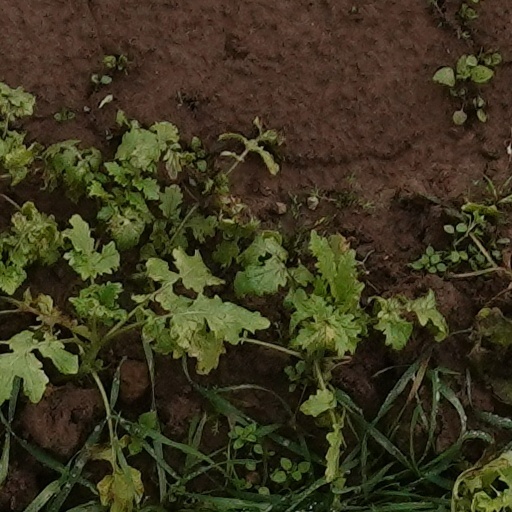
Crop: wheat